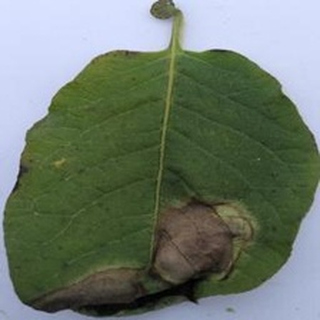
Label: potato_late_blight